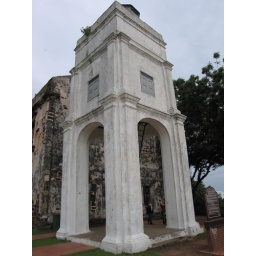
St. Peter's clock tower in Melaka.